Princess Beatrice

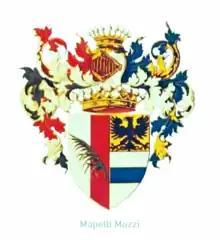
Mapelli Mozzi coat of arms, created counts in 1913

In March 2019, Beatrice attended a fundraising event at the National Portrait Gallery, London, accompanied by the Anglo-Italian property developer Edoardo Mapelli Mozzi. The only son of former Alpine skier for the Great Britain Olympic team Alex Mapelli Mozzi, the title of Count of the Kingdom of Italy was awarded to legitimate male-line descendants of the Mapelli Mozzi family in 1913 by King Victor Emmanuel III with remainder to all male descendants of Edo's great-grandfather, Paolo Mapelli Mozzi (1854–1921); however, his hereditary title may continue to be used by social courtesy, its legal standing in Italy having ceased in 1948 while having no formal recognition in the United Kingdom or Italy.